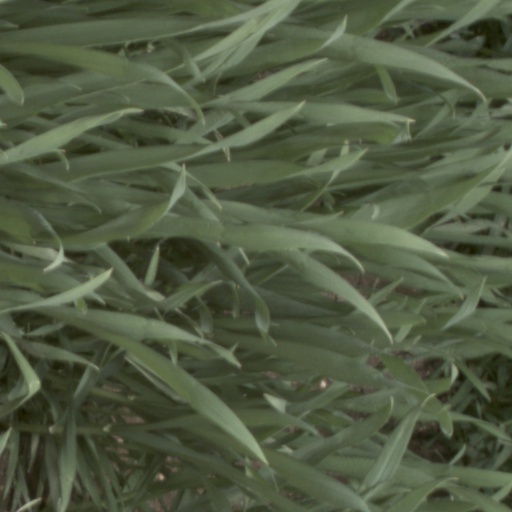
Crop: wheat